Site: saxony
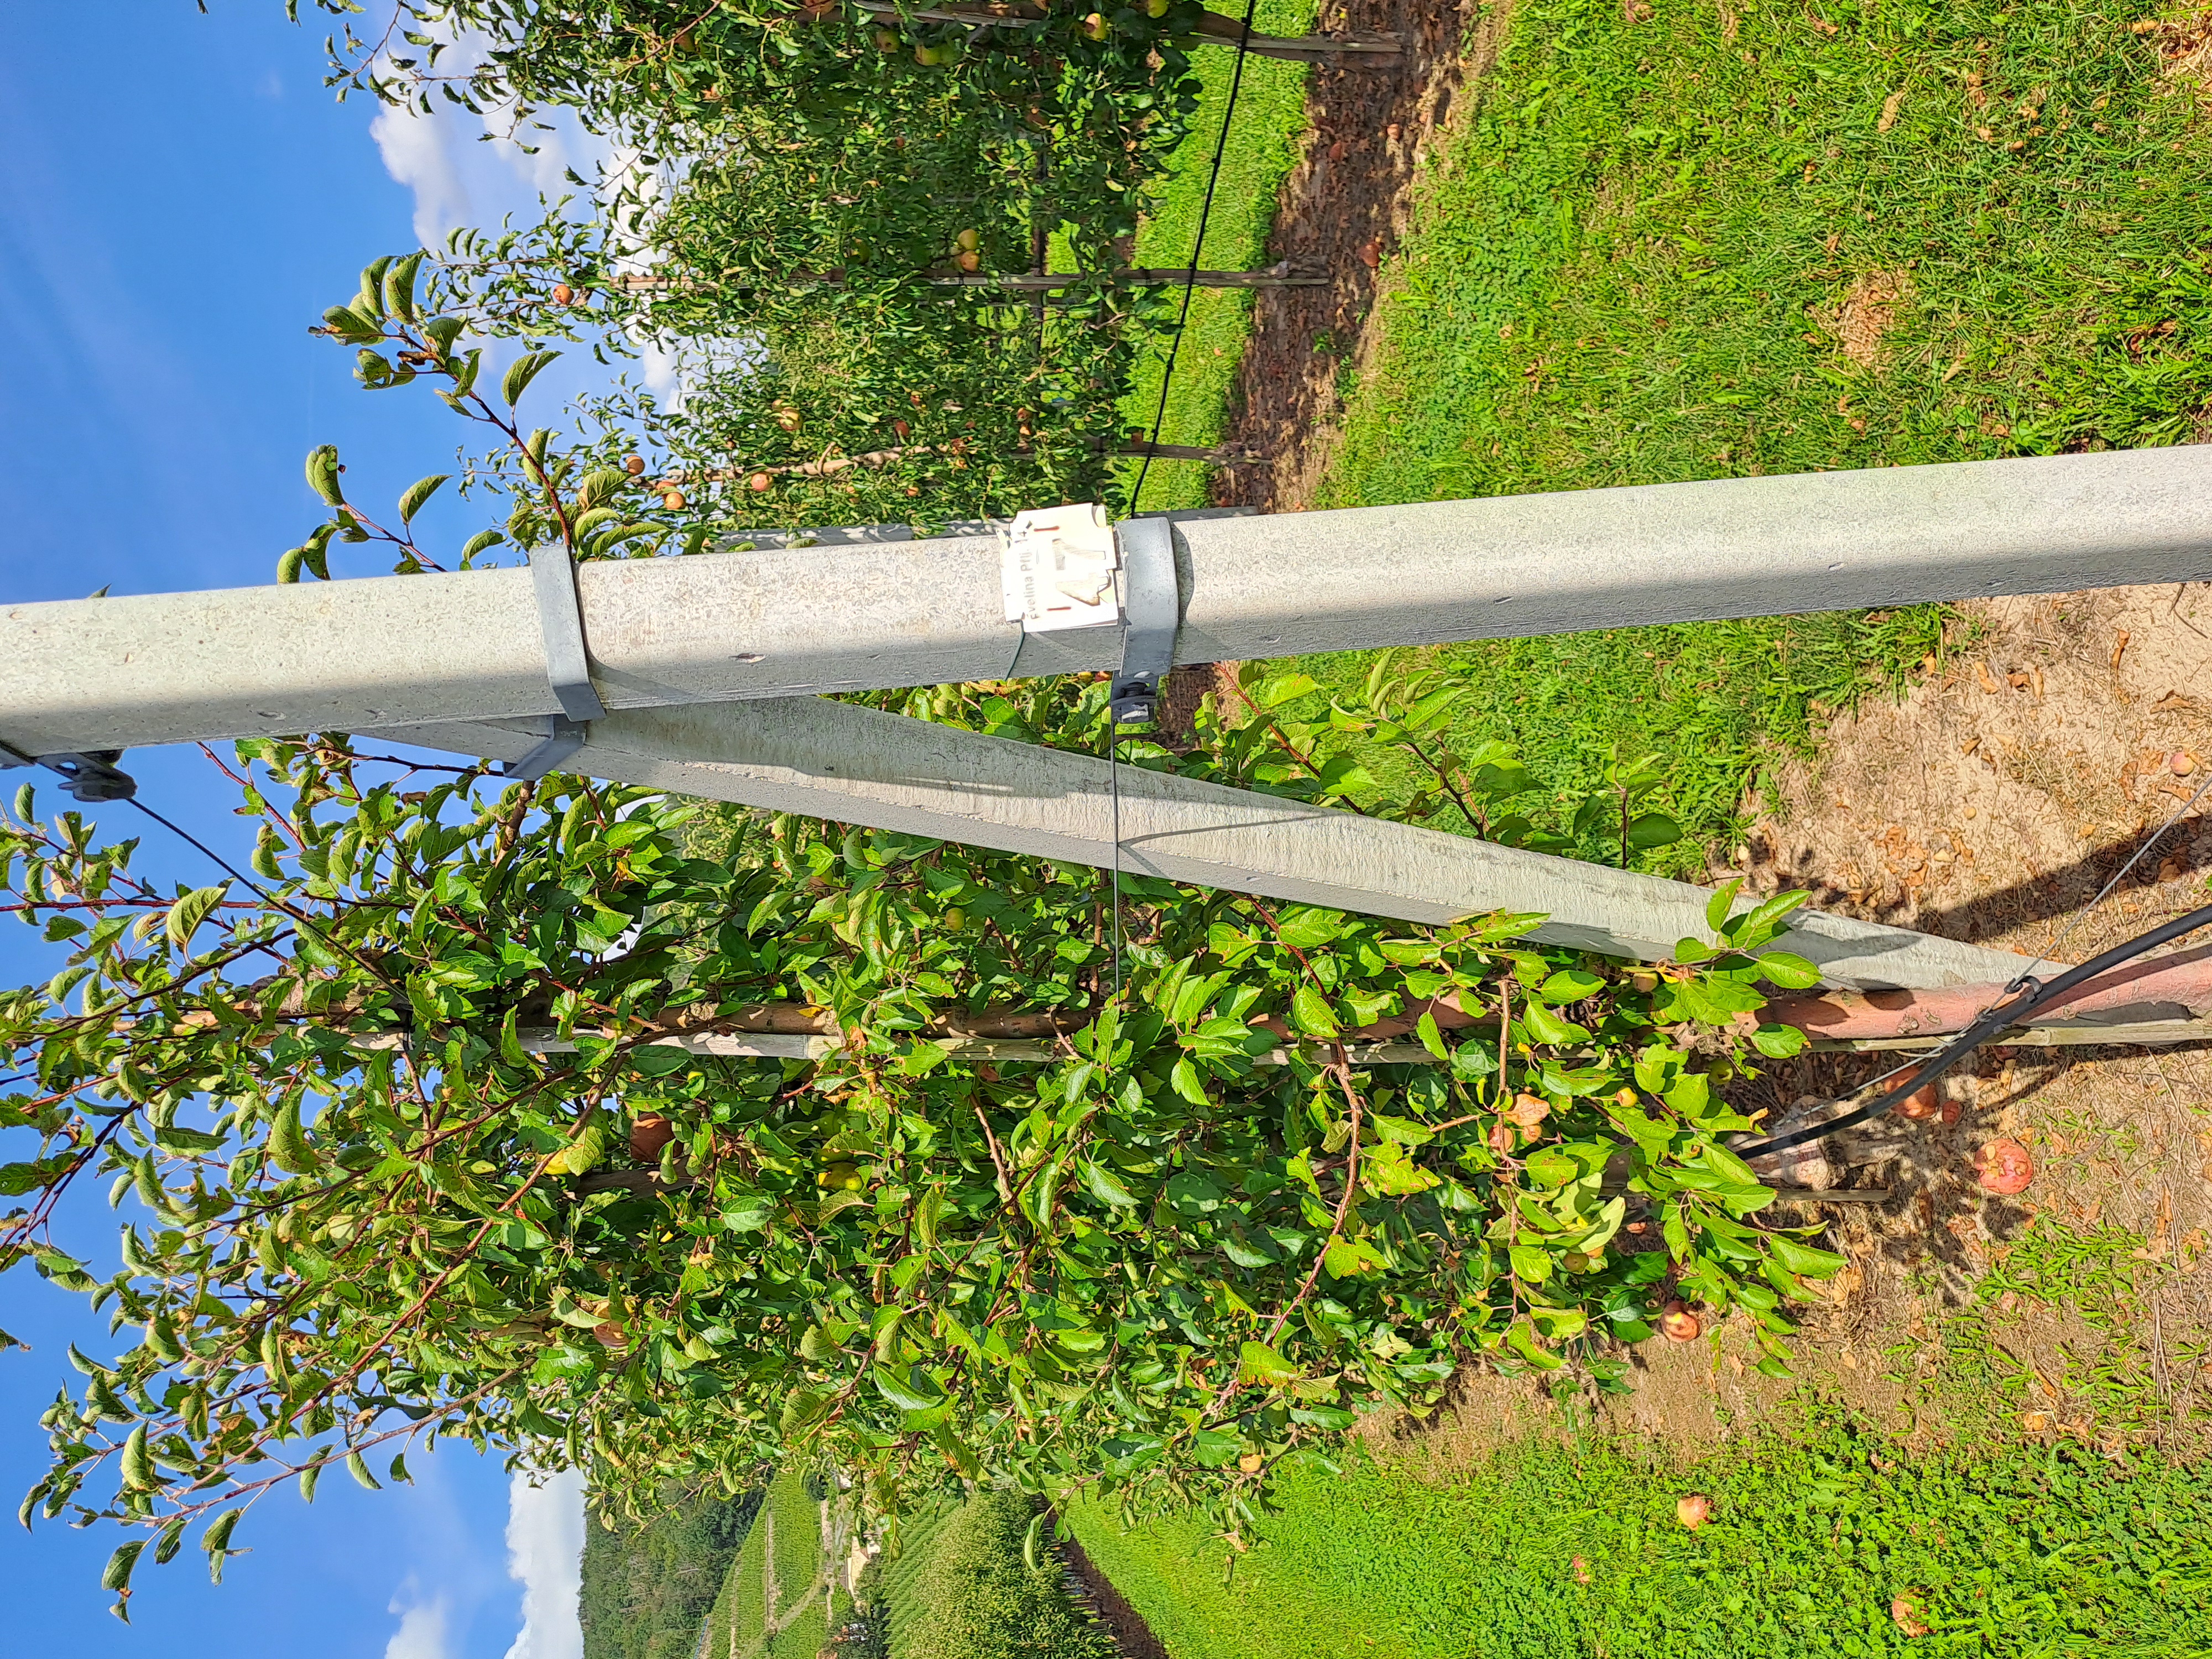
Growth stage (BBCH 85): Maturity of fruit and seed